Our Lady of Mt. Carmel (Bayonne, New Jersey)

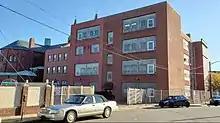
The rear of Our Lady of Mount Carmel School

The entire complex of the parish is still standing, having been little altered since construction. This includes the church (1909), school building (1921), convent, parish center, as well as the parish office/rectory (1930). The complex is the basis for the Mount Carmel Historic District established in 1991.